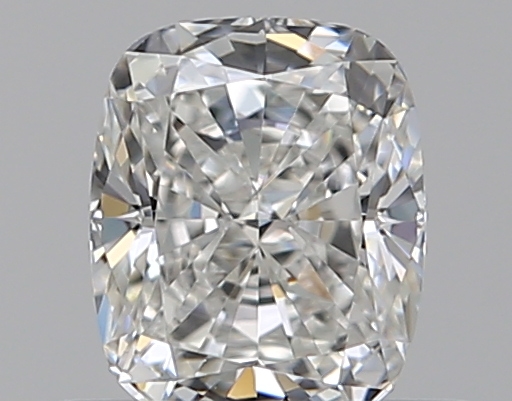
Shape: cushion
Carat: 0.5
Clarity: VS2
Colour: G
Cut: EX
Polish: EX
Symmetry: VG
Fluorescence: M
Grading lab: GIA
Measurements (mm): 4.97 x 4.13 x 2.87